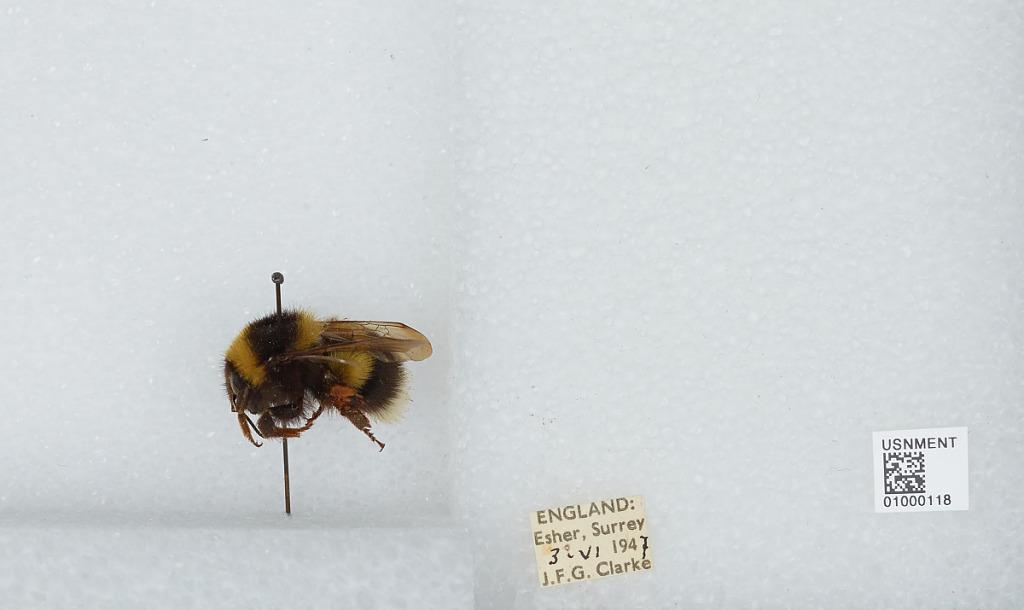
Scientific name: Bombus (Megabombus) hortorum (Linnaeus)
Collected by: J. Clarke
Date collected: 1947-6-3
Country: United Kingdom
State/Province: England
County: Surrey
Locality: Elmbridge; Esher
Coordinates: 51.3692, -0.365